Hematuria

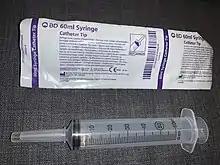
A 60cc/mL Toomey syringe.

Acute clot retention is one of three emergencies that can occur with hematuria. The other two are anemia and shock. Blood clots can prevent urine outflow through either ureter or the bladder. This is known as acute urinary retention.